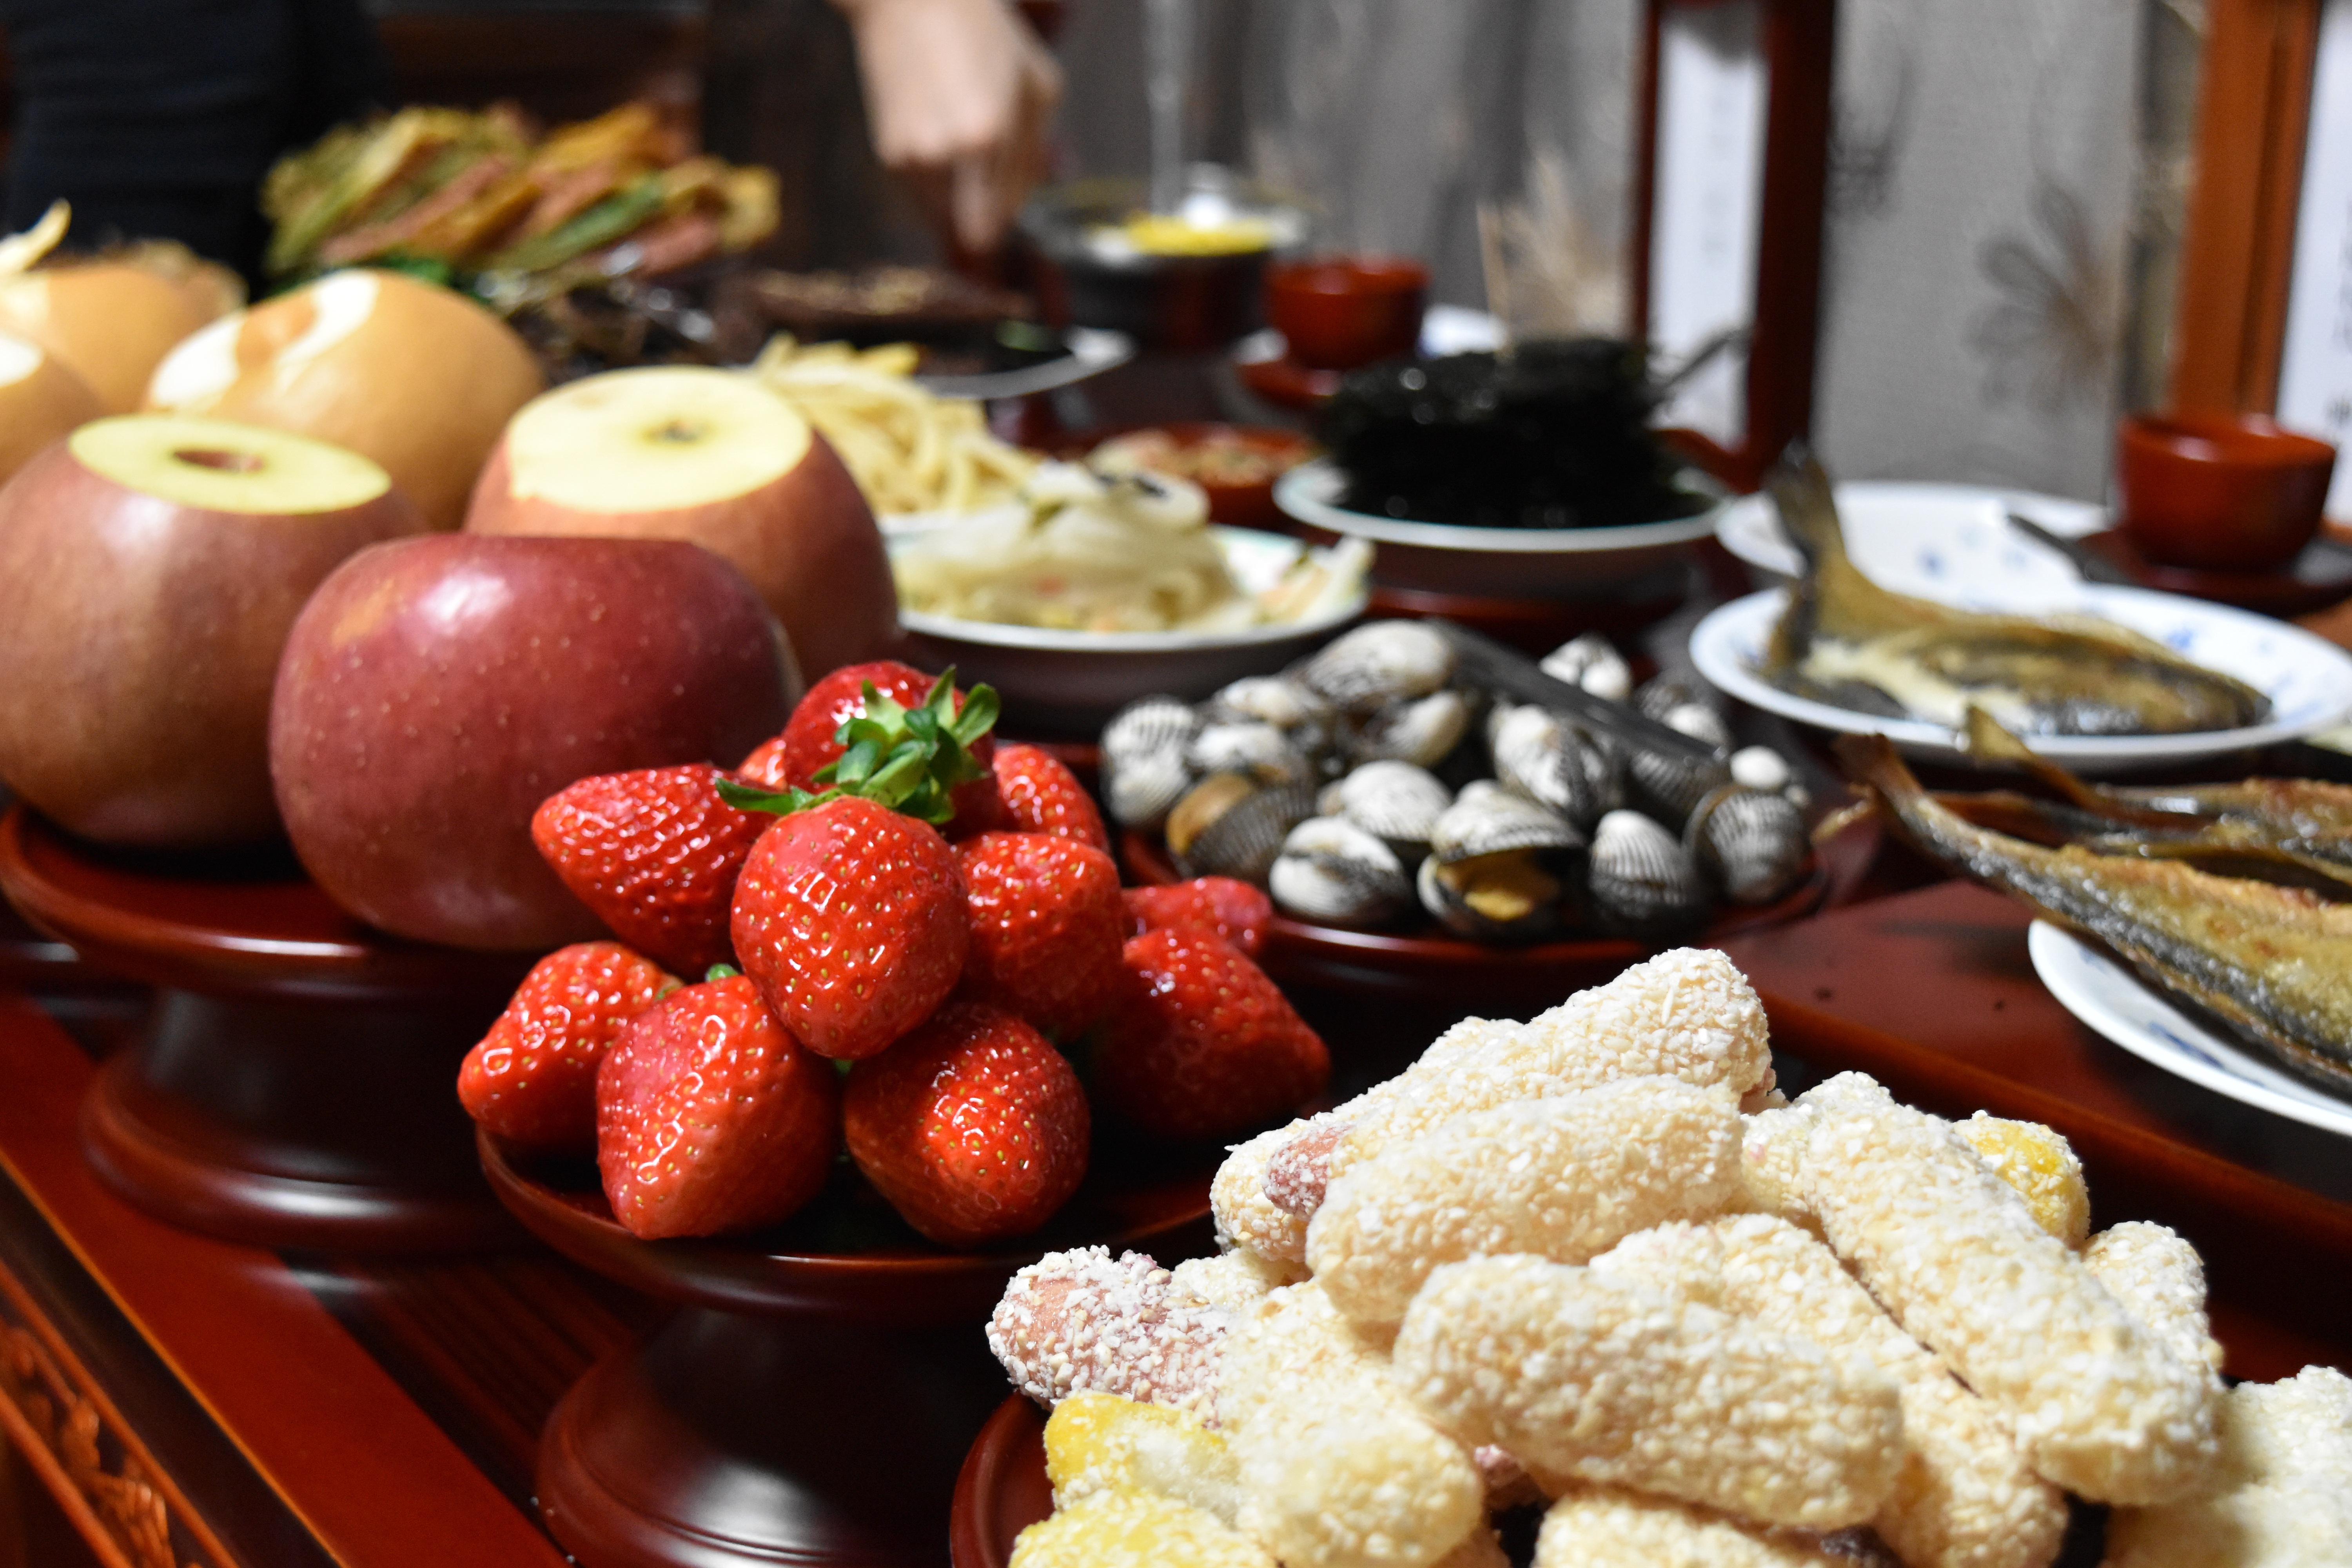
time, dish, meal, food, produce, breakfast, lunch, cuisine, buffet, thanksgiving, brunch, charyesang, nine top, year award, feast on